José Carlos De Nardi

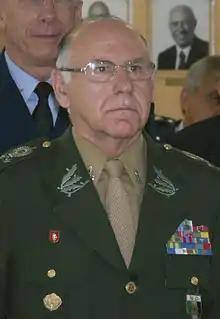
General José Carlos de Nardi

General José Carlos de Nardi, is the former Chief of the Joint Staff of the Armed Forces of Brazil. De Nardi was sworn in as the first Chief of the Joint Staff of the Armed Forces by then-Defense Minister Nelson Jobim on 6 September 2010. On 8 December 2015, Admiral Ademir Sobrinho was sworn in as the second Chief of the Joint Staff by Defense Minister Aldo Rebelo.